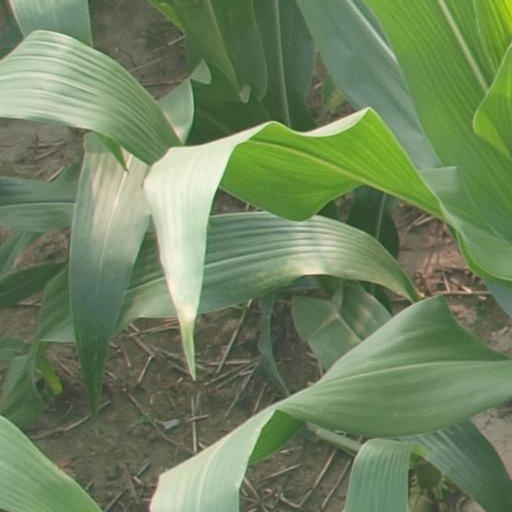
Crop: maize; corn